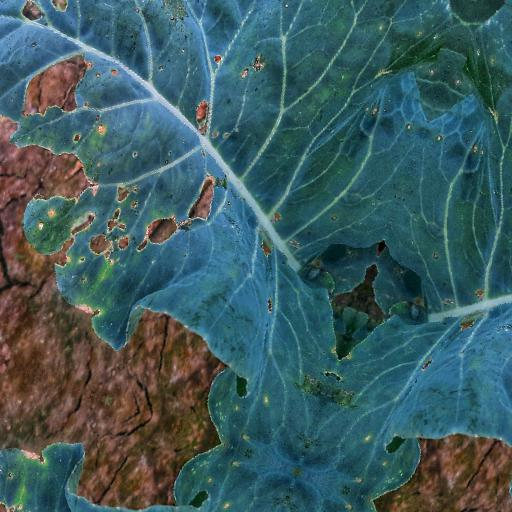
Label: Black Rot